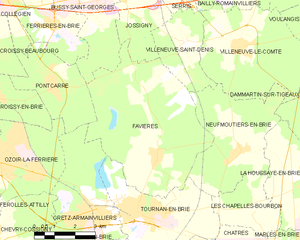
Carte des communes françaises Favières